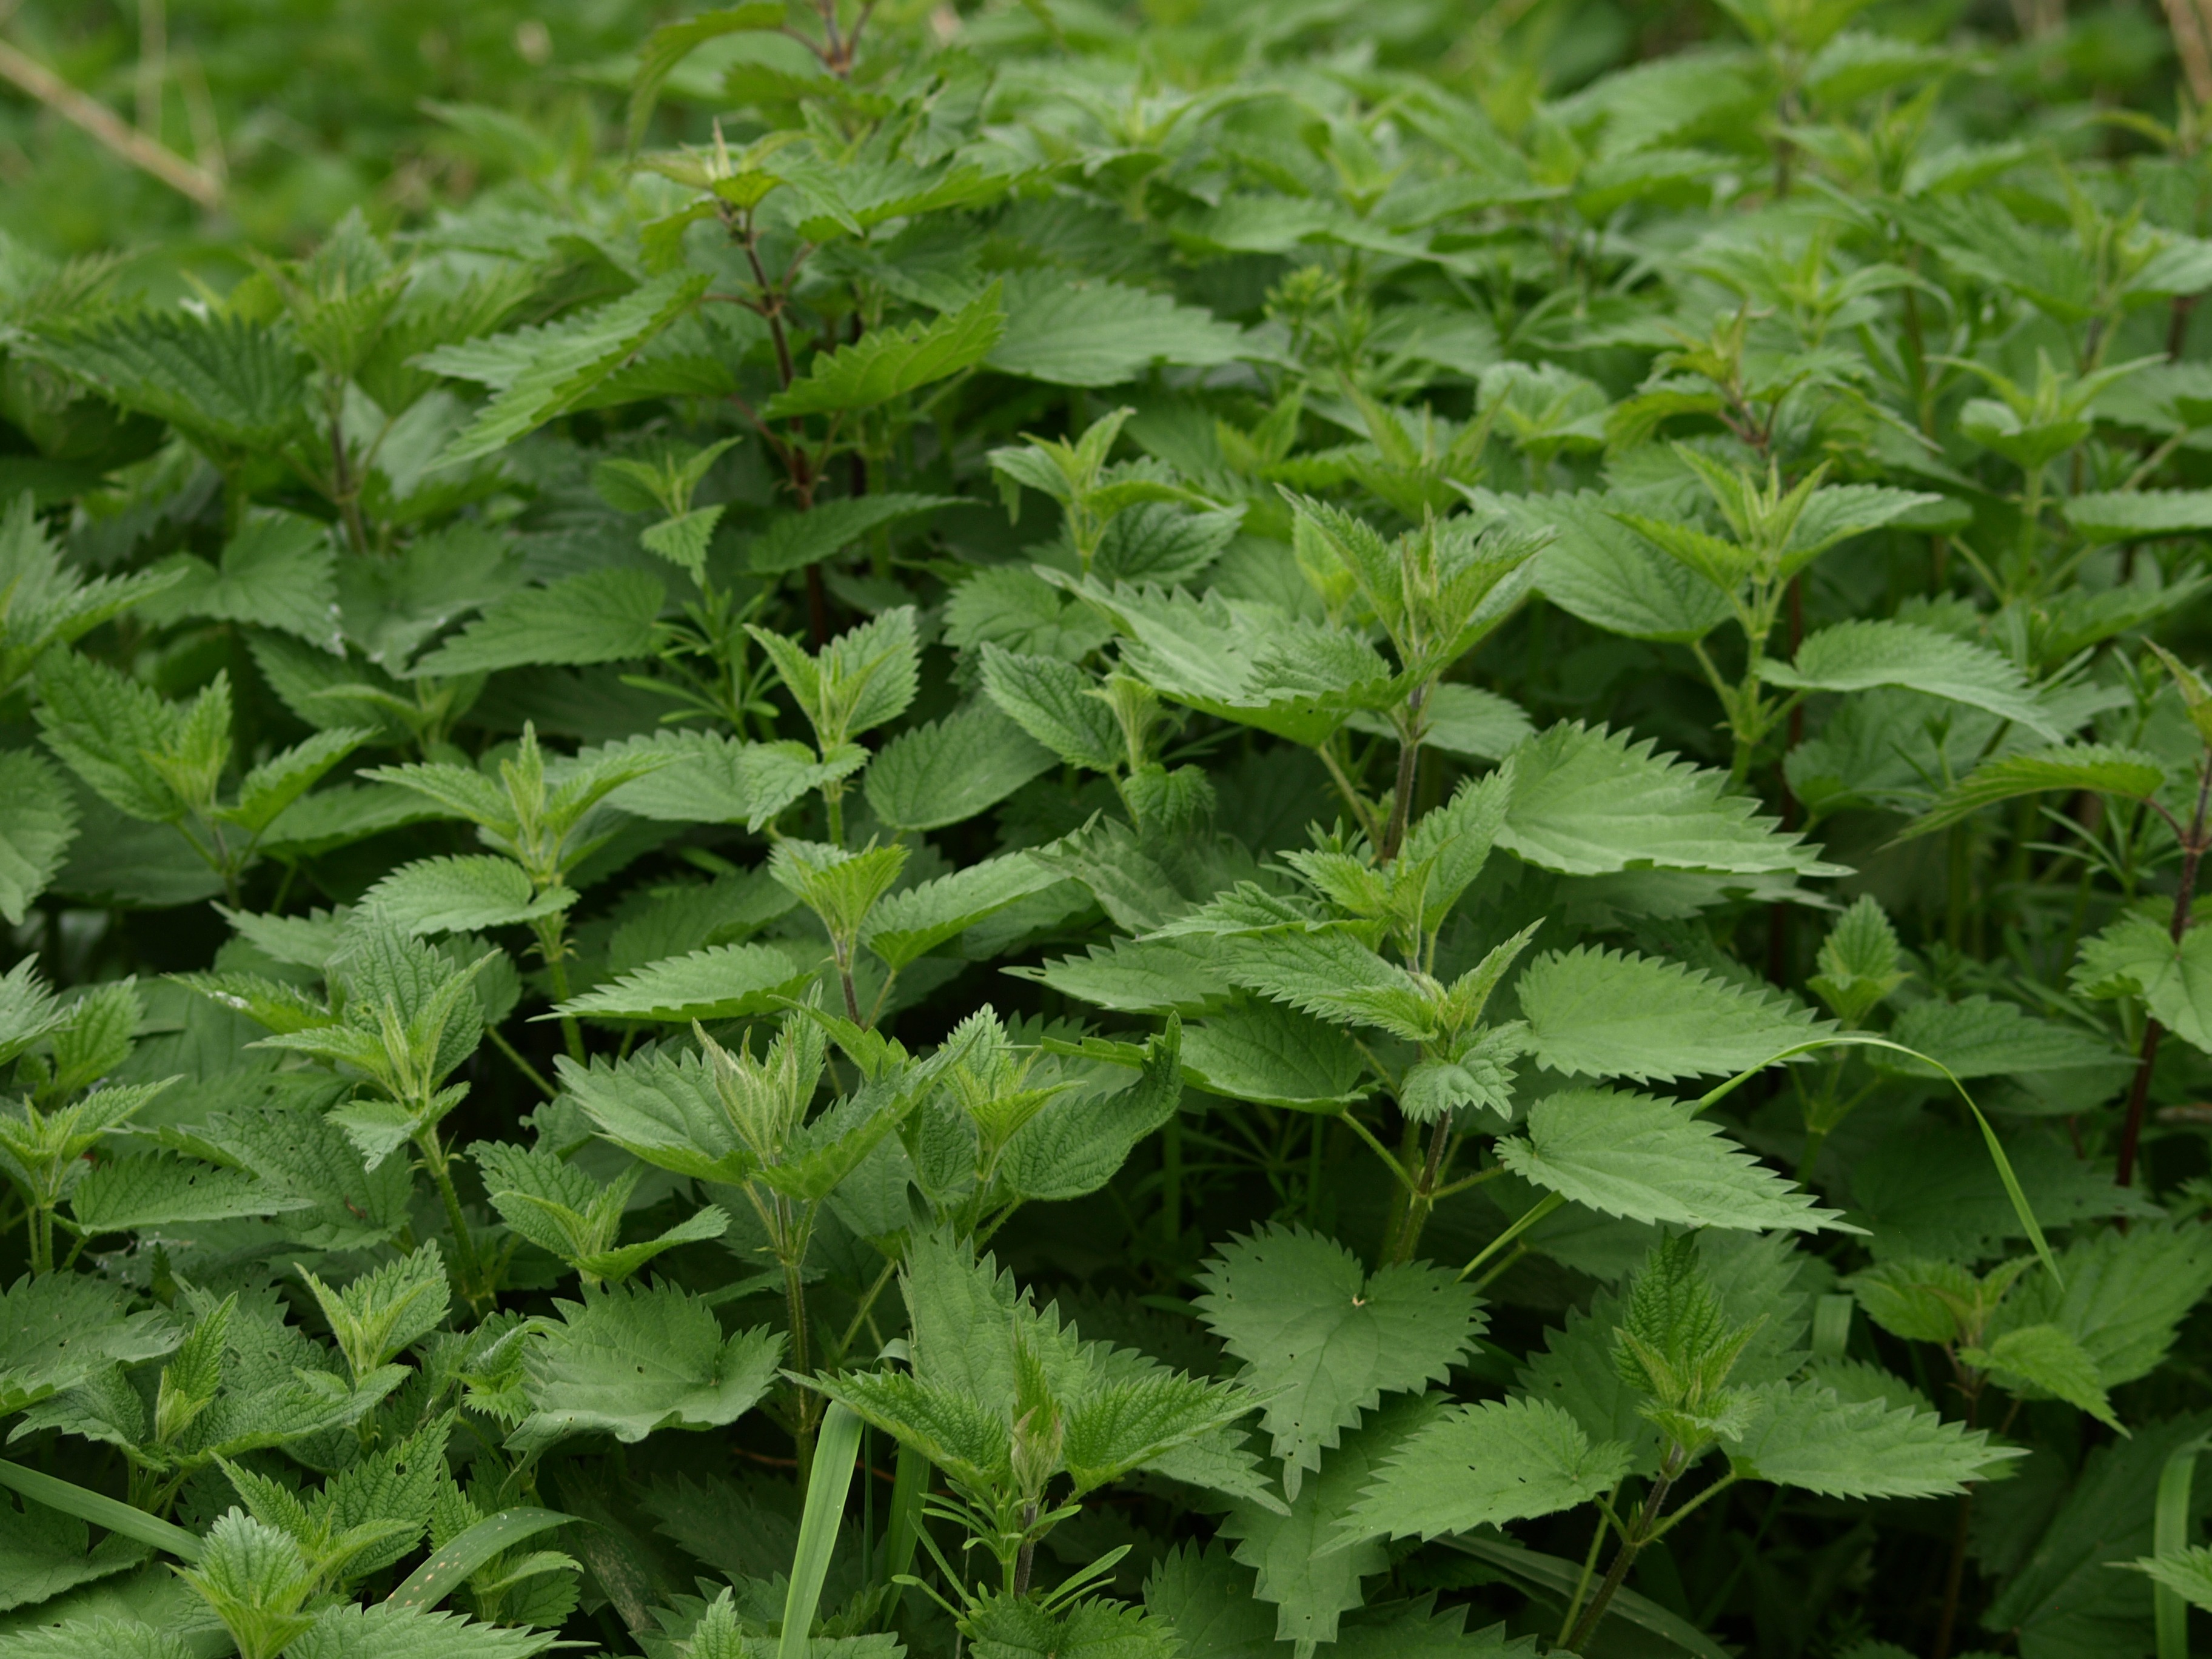
nature, plant, leaf, flower, herb, produce, vegetable, weed, nettles, flowering plant, urtica, stinging nettle, annual plant, land plant, pennyroyal